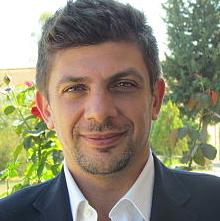
Age: 42